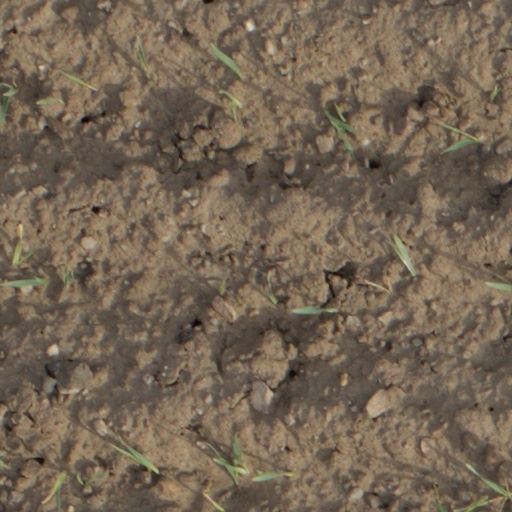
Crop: wheat